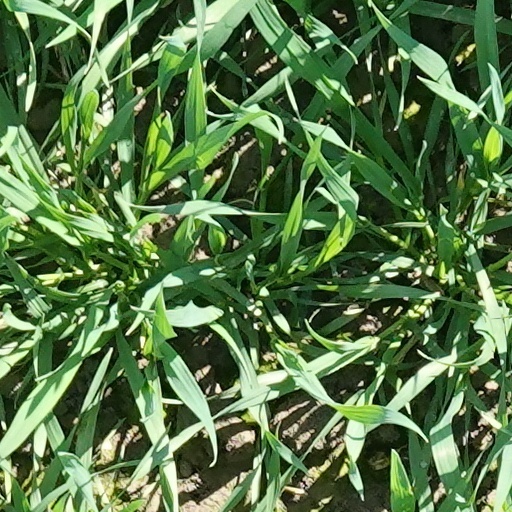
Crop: wheat